Dust mite allergy

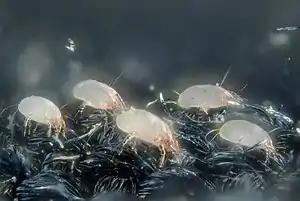
Dust mite-proof encasements to mattress, pillow, and duvet prevent chronic contact with allergens.

Cotton covers not covered with complete mattress covers are very likely to become colonized by bacteria and molds; they must be cleaned periodically (at least every second to third month). Here, the dust mites are beneficial as they return cotton to its original state after it has degraded by contact with bare skin.